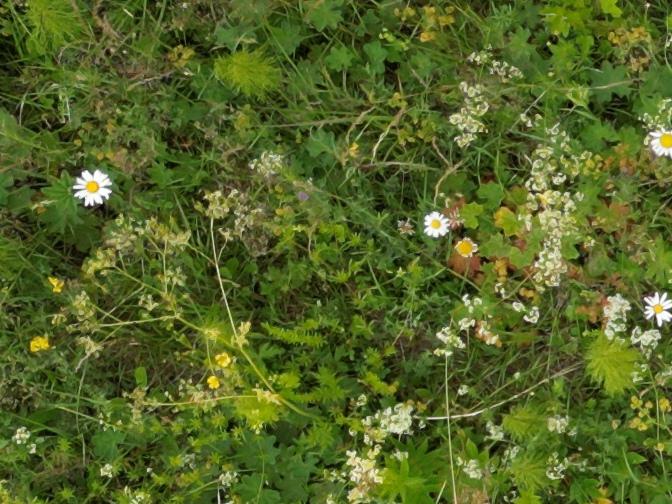
Flowers visible: yarrow flowers,  daisy flowers,  daisy flowers, yarrow flowers,  daisy flowers,  daisy flowers